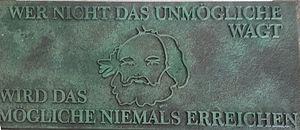
Mikhaïl Aleksandrovitch Bakounine, francisé en Michel Bakounine, né le 18 mai 1814 à Priamoukhino près de Torjok et mort le 1ᵉʳ juillet 1876 à Berne, est un révolutionnaire, théoricien de l'anarchisme et philosophe russe qui a particulièrement écrit sur le rôle de l'État. Il pose dans ses écrits les fondements du socialisme libertaire.
Le Cabaret Voltaire est un lieu de culture situé au numéro un de la petite Spiegelgasse, à Zurich, la rue où demeura Lénine. Actif pendant six mois, de février à juillet 1916, il finit par fermer ses portes pour tapage nocturne et tapage moral, non sans avoir dans l'intervalle fait émerger le mouvement Dada.